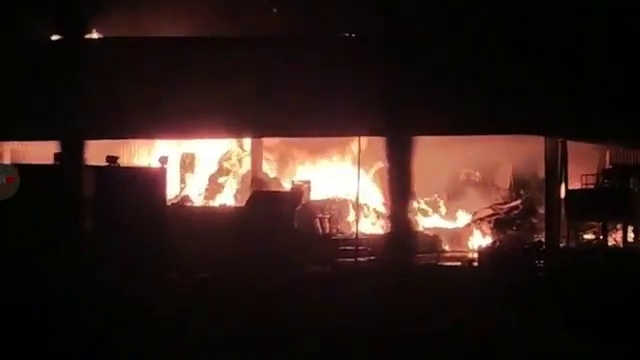
Fire: yes
Smoke: yes